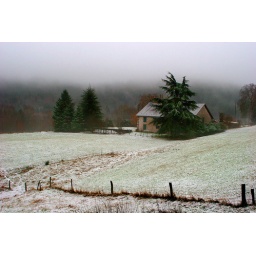
A view from a mountain road in France on the way to Alsace